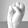
ASL letter: S